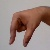
The image shows a hand gesture representing the letter 'Q' in Indian Sign Language.